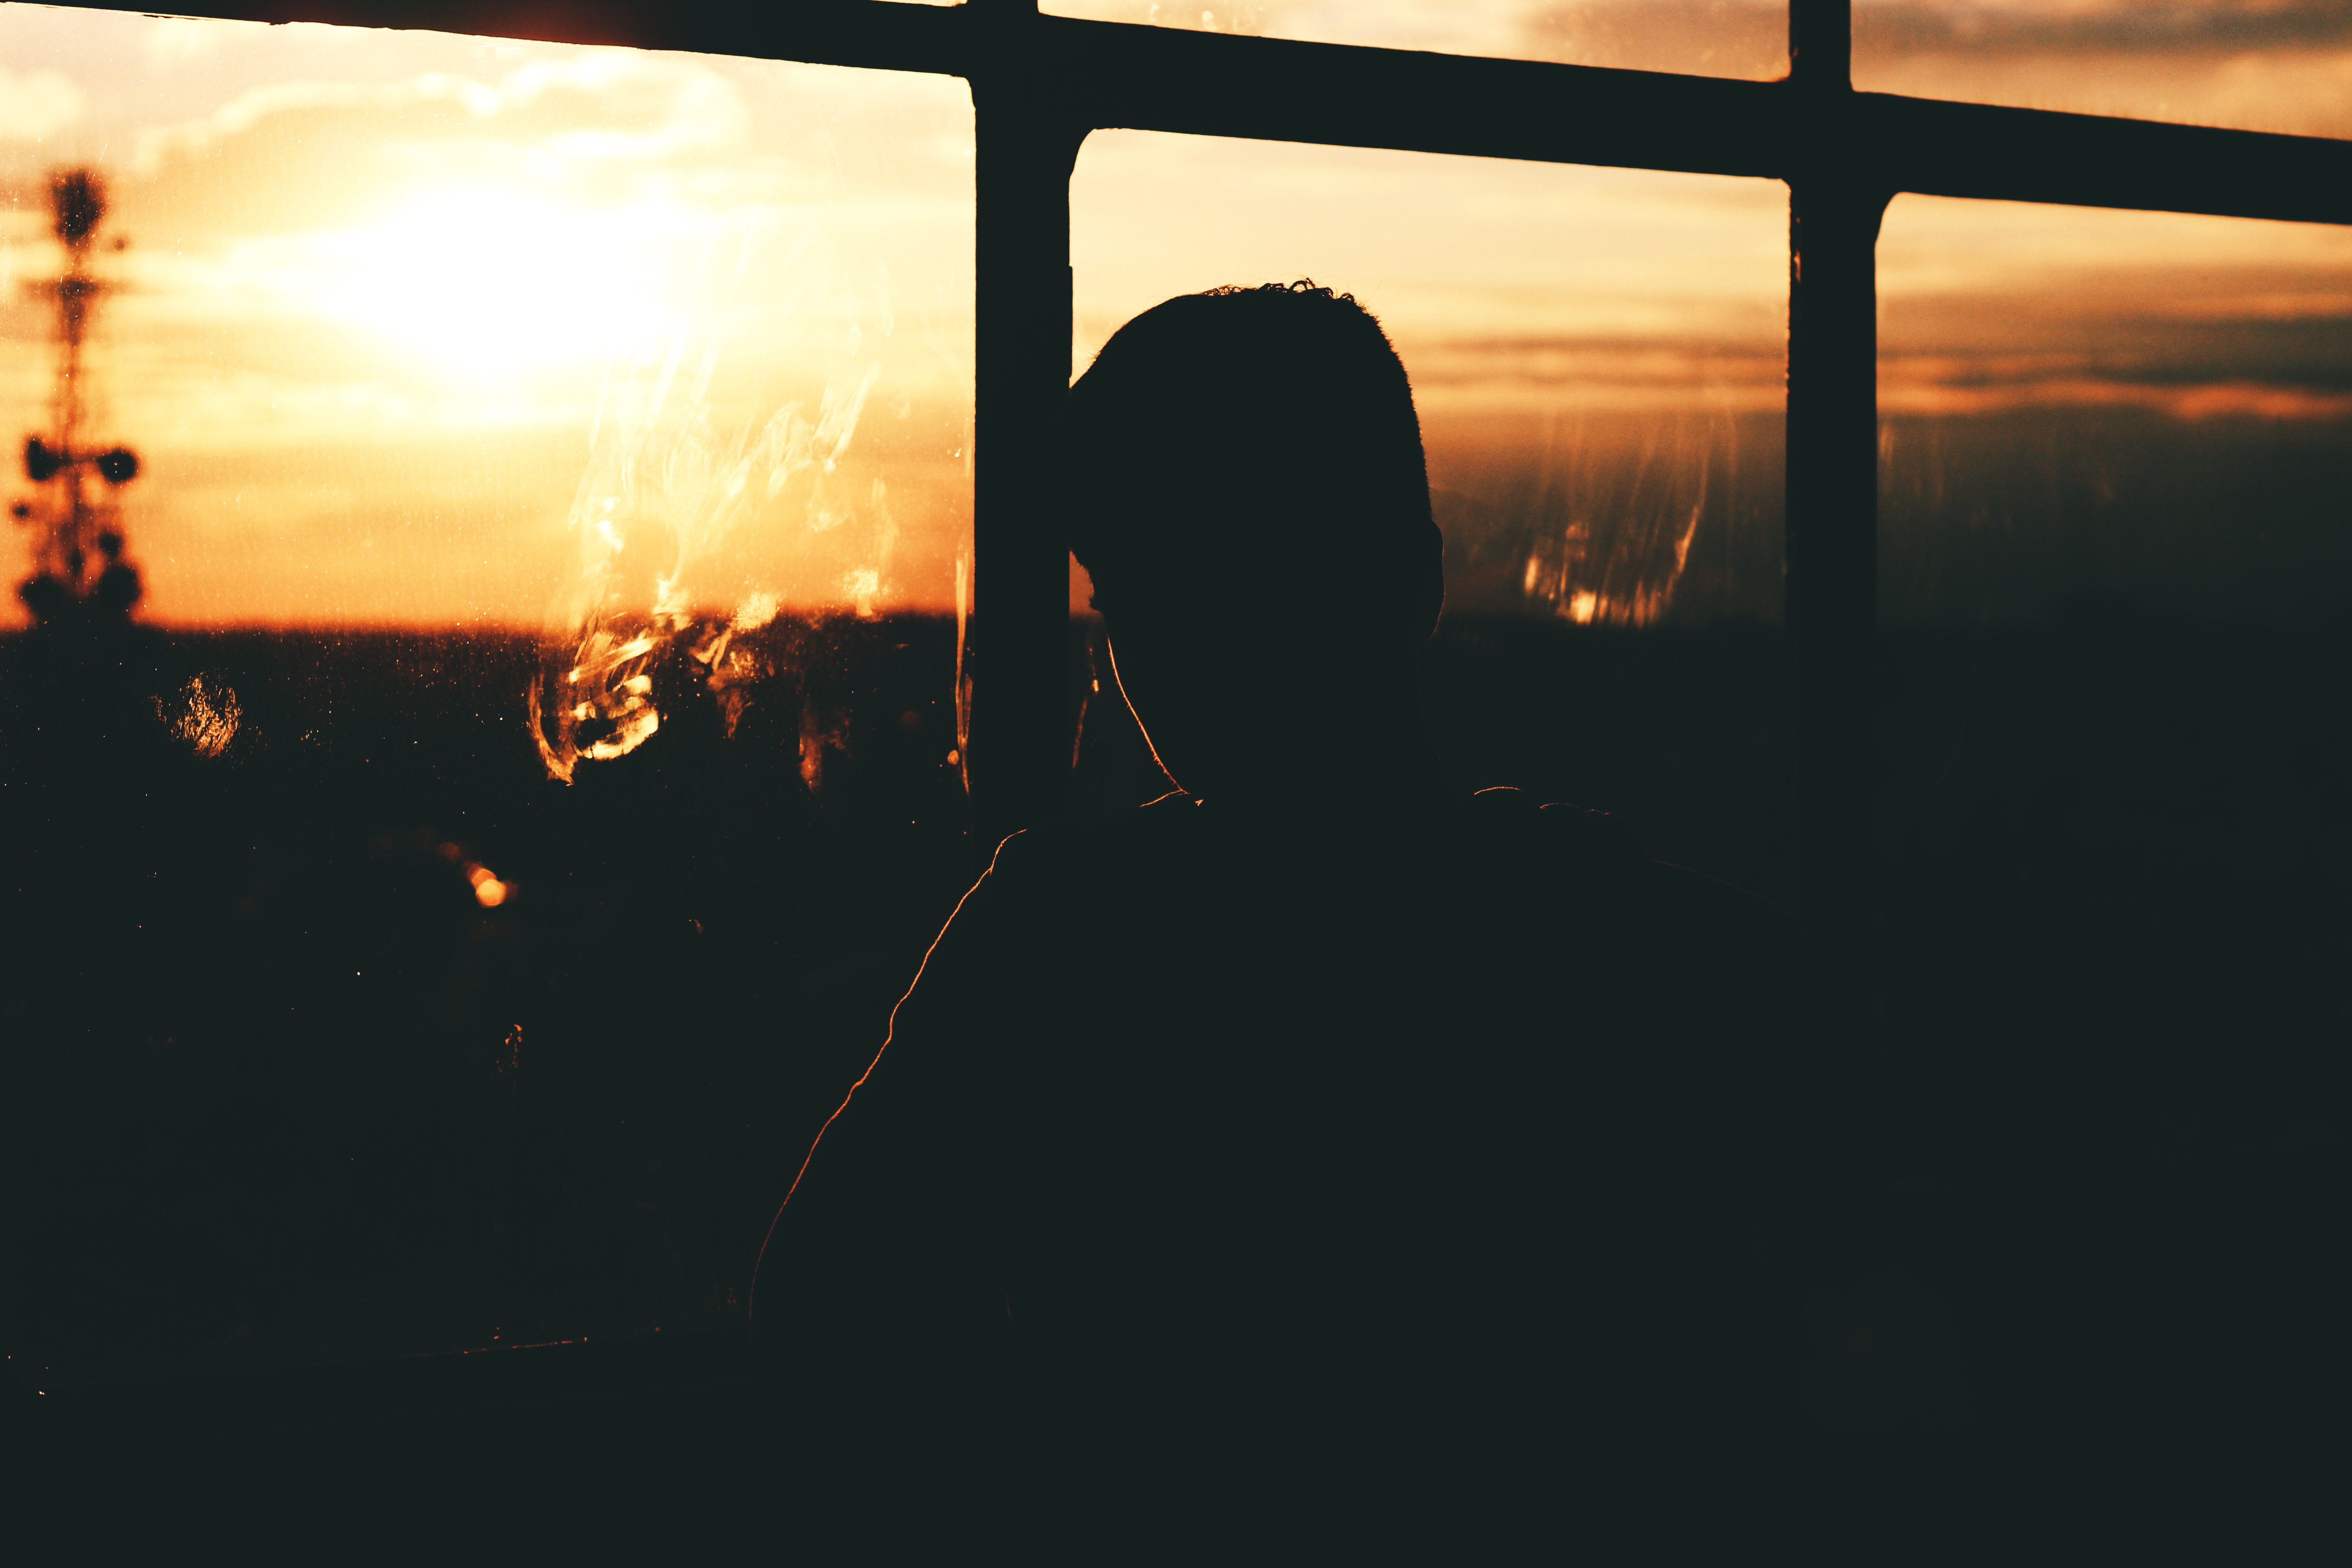
silhouette, light, cloud, sky, sun, sunrise, sunset, sunlight, morning, dawn, atmosphere, dusk, evening, reflection, darkness, shape